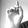
ASL letter: D